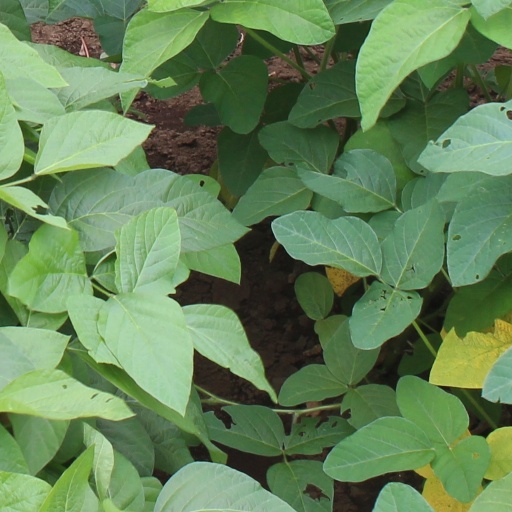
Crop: soybean